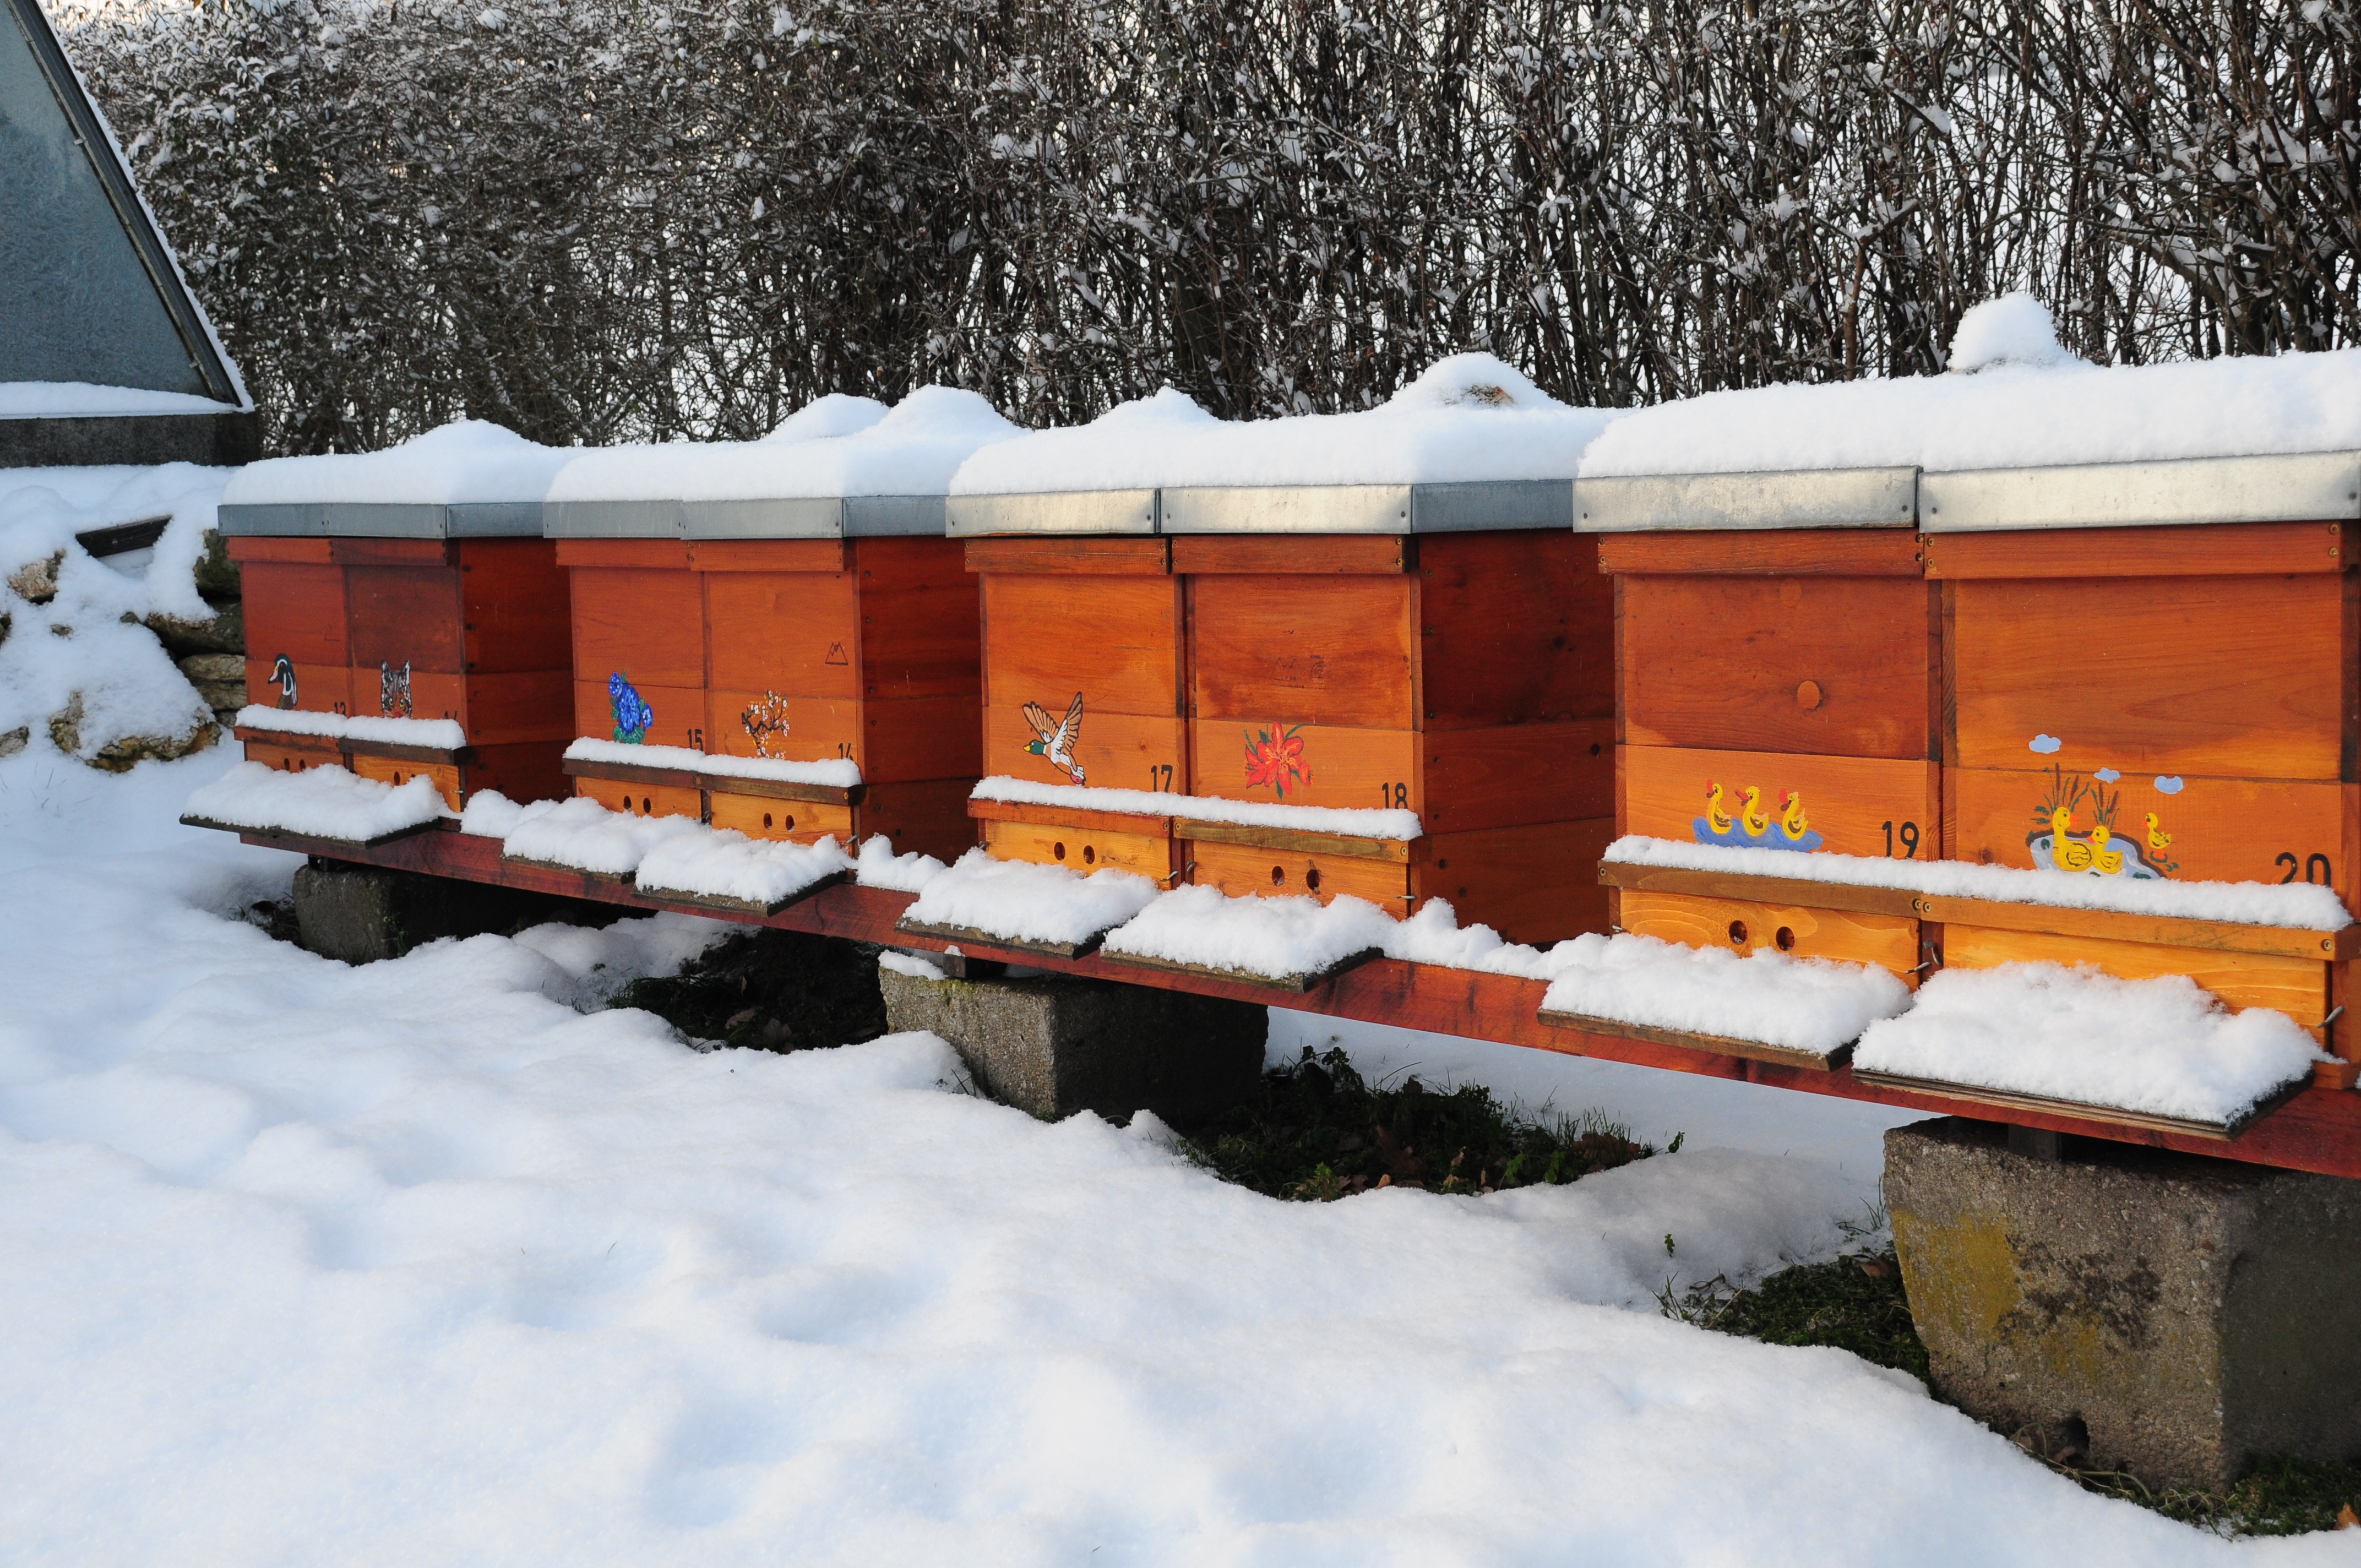
nature, snow, winter, weather, garden, season, beekeeper, bees, honey bee, bee hives, bee hive